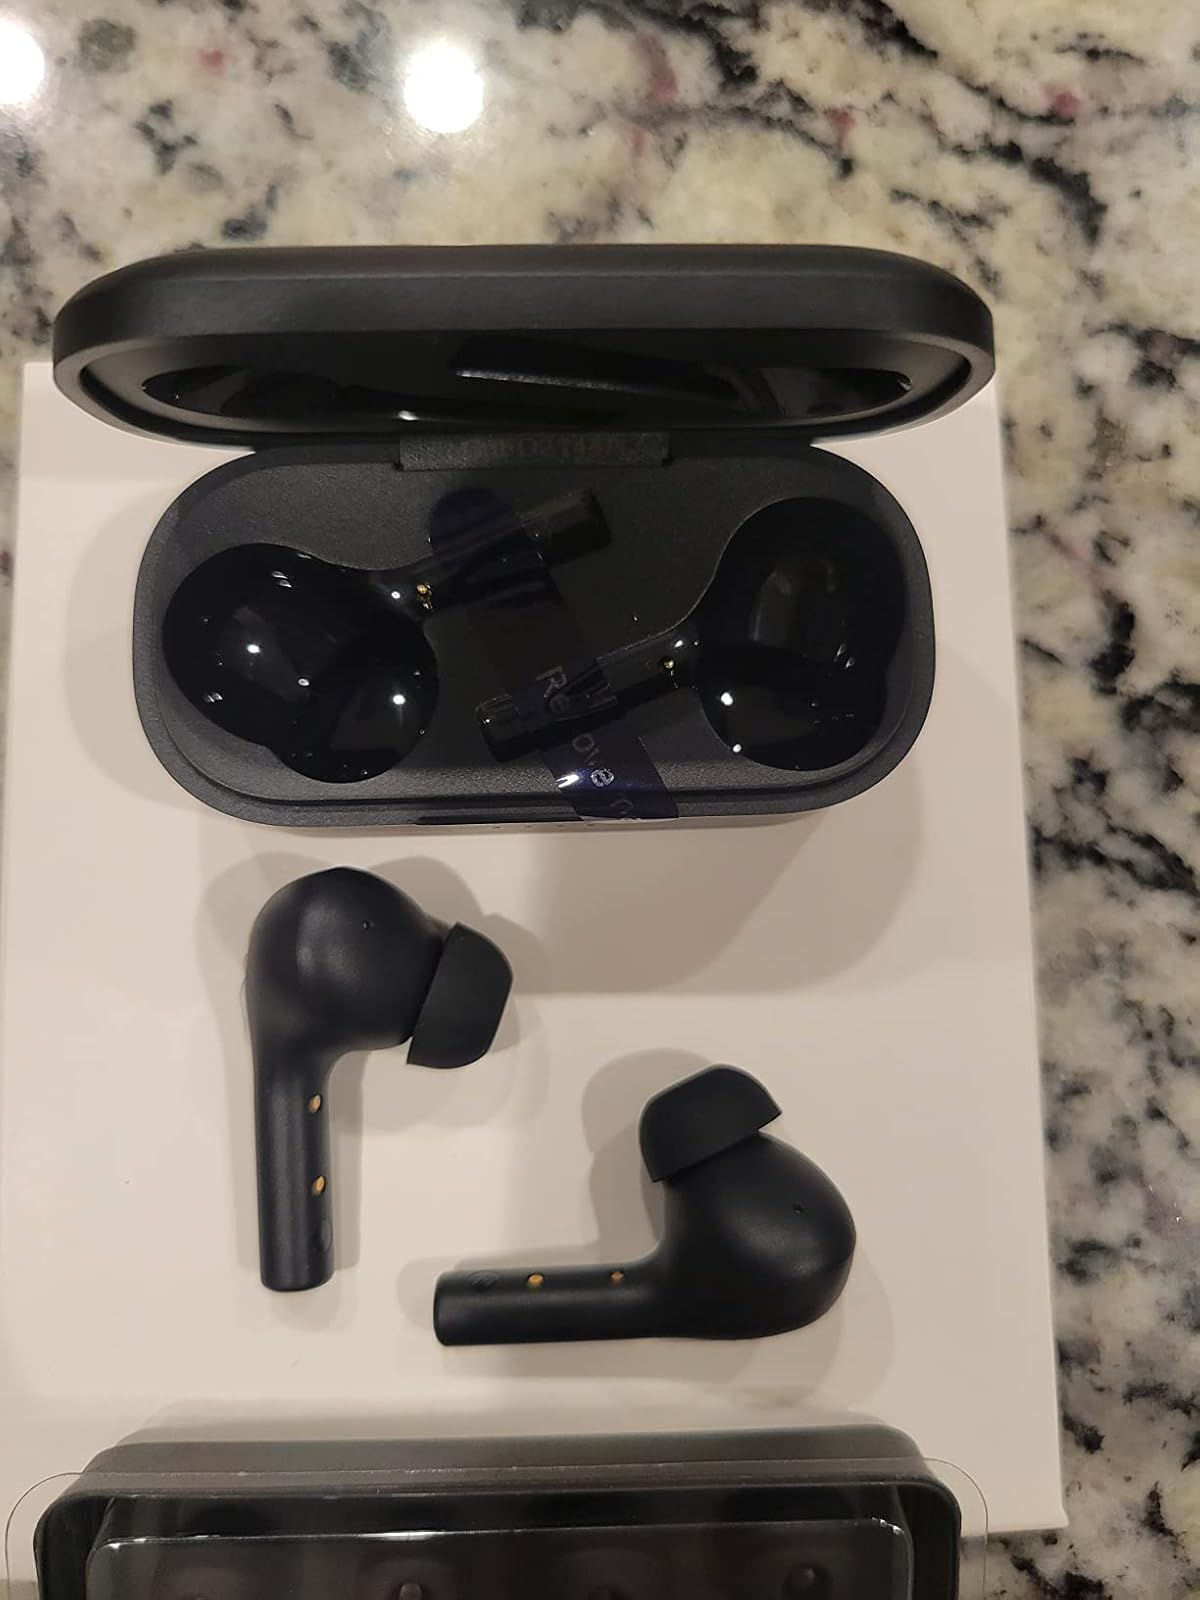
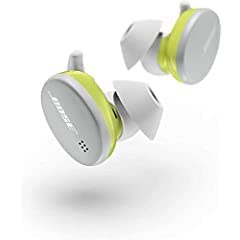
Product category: earbuds
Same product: no